West Greenland Current

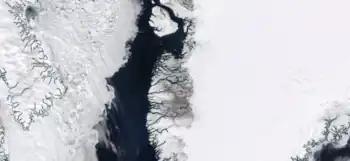
The West Greenland Current, south of Disko Island, leaves the western coast of Greenland free from ice, making it suitable for human settlements

The West Greenland Current (WGC) is a weak cold water current that flows to the north along the west coast of Greenland. The current results from the movement of water flowing around the southernmost point of Greenland caused by the East Greenland Current.